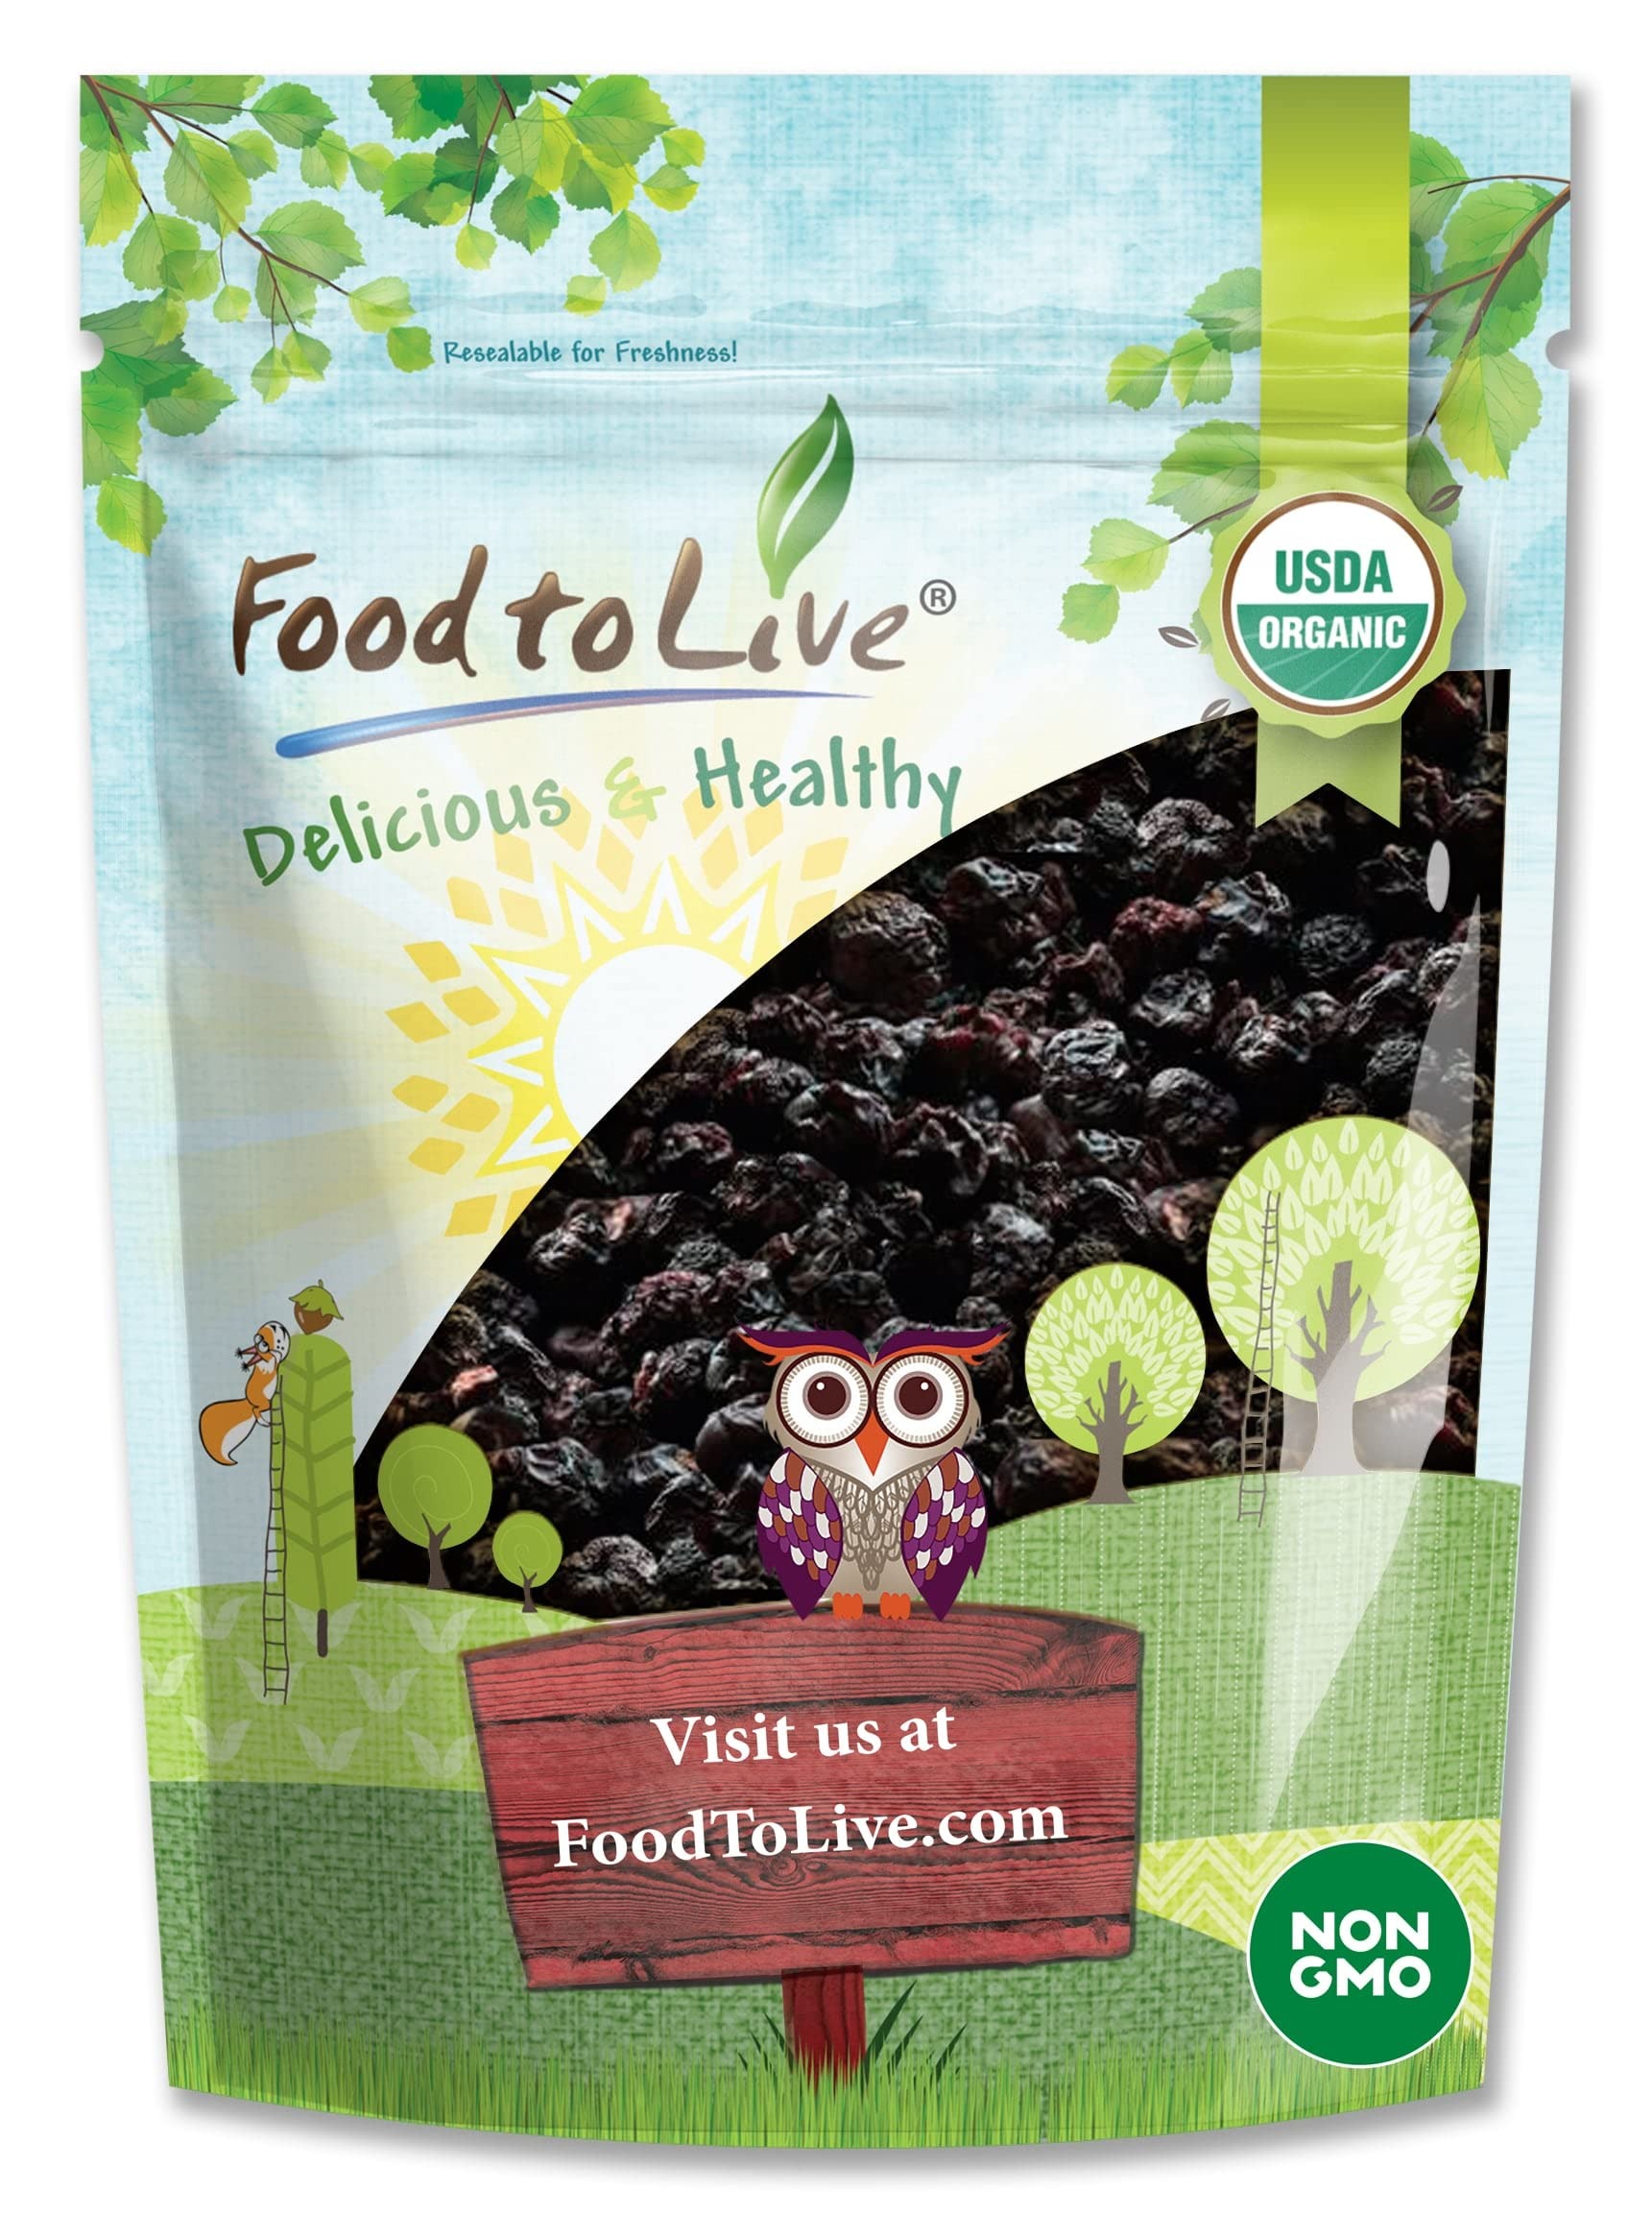
Item Name: Food to Live Organic Bing Cherries, 2 Pounds California Sun-Dried Sour, Non-GMO, Pitted, Tart, Unsweetened, Unsulfured, Non-Infused, Non-Oil Added, Non-Irradiated, Vegan, Raw, Bulk
Bullet Point 1: CERTIFIED ORGANIC: Bing Cherries from Food To Live are 100% free of contaminants and GMO.
Bullet Point 2: FIBER AND NO FAT: Dried Organic Cherries are packed with dietary fiber and make a great healthy snack.
Bullet Point 3: ANTIOXIDANT BOOST: Dried cherries contain lots of vitamin C and vitamin A as well as precious flavonoids.
Bullet Point 4: VARIOUS USE: Our dried cherries can be used to make many delicious dishes, especially baked goods.
Bullet Point 5: LOW GLYCEMIC INDEX: Organic Bing Cherries is given an index of 25.
Value: 32.0
Unit: Ounce

Price: 31.49